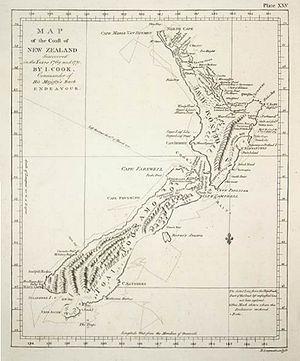
Cet article est une chronologie de l'évolution territoriale de la Nouvelle-Zélande, listant les modifications de la géographie politique de ce pays.